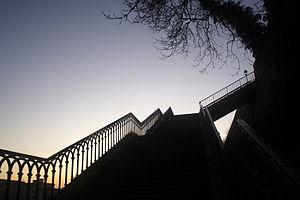
Remorques est un film français réalisé par Jean Grémillon et sorti en 1941. C'est Jacques Prévert qui signe les dialogues ainsi que les dernières modifications de scénario permettant de passer à la réalisation.
Le cours Dajot, souvent abusivement orthographié « d'Ajot » dans le parler brestois, est une promenade publique de Brest.